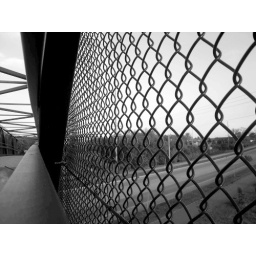
through a fence, in black and white